Battle of Balikpapan (1942)

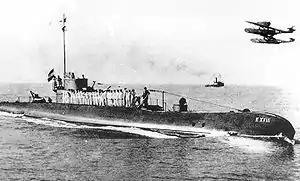
Dutch submarine K-XVIII

At 17:00 on the 21 January, the Japanese invasion fleet of one light cruiser, ten destroyers, four minesweepers, three submarine chasers, three patrol boats and sixteen transport ships left Tarakan for Balikpapan. A MLD Dornier spotted the fleet that same day, but heavy clouds with strong winds and prolonged rain prevented the plane from shadowing the fleet. On the next day, U.S. Navy submarines "S-40", "Pickerel", "Porpoise", "Saury", "Spearfish" and "Sturgeon" were ordered to intercept the fleet. Later, they were joined by Dutch submarines "K-XIV" and "K-XVIII". "Sturgeon" fired several torpedoes on the convoy and reported sinking three ships. However, postwar records failed to confirm any damages to the convoy.